Andrew Mellon Building

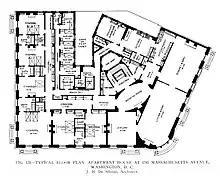
The floor plan

The National Trust put the building up for sale in mid-2009. The organization said it had outgrown the building and needed about of space. Real estate experts believed the structure would sell for $1,000 a square foot, or $60 million. Potential buyers considered turning it into a museum or luxury apartments again, but there were no offers at any price. After Trust president Richard Moe stepped down in early 2010 and was replaced by Stephanie Meeks, the organization's board of directors decided to pull the building off the market so that Meeks would not have to devote all her time to finding the National Trust a new home. Instead, National Trust officials said they would rehabilitate some of the structure's windows, HVAC, and mechanical systems and possibly add a green roof.